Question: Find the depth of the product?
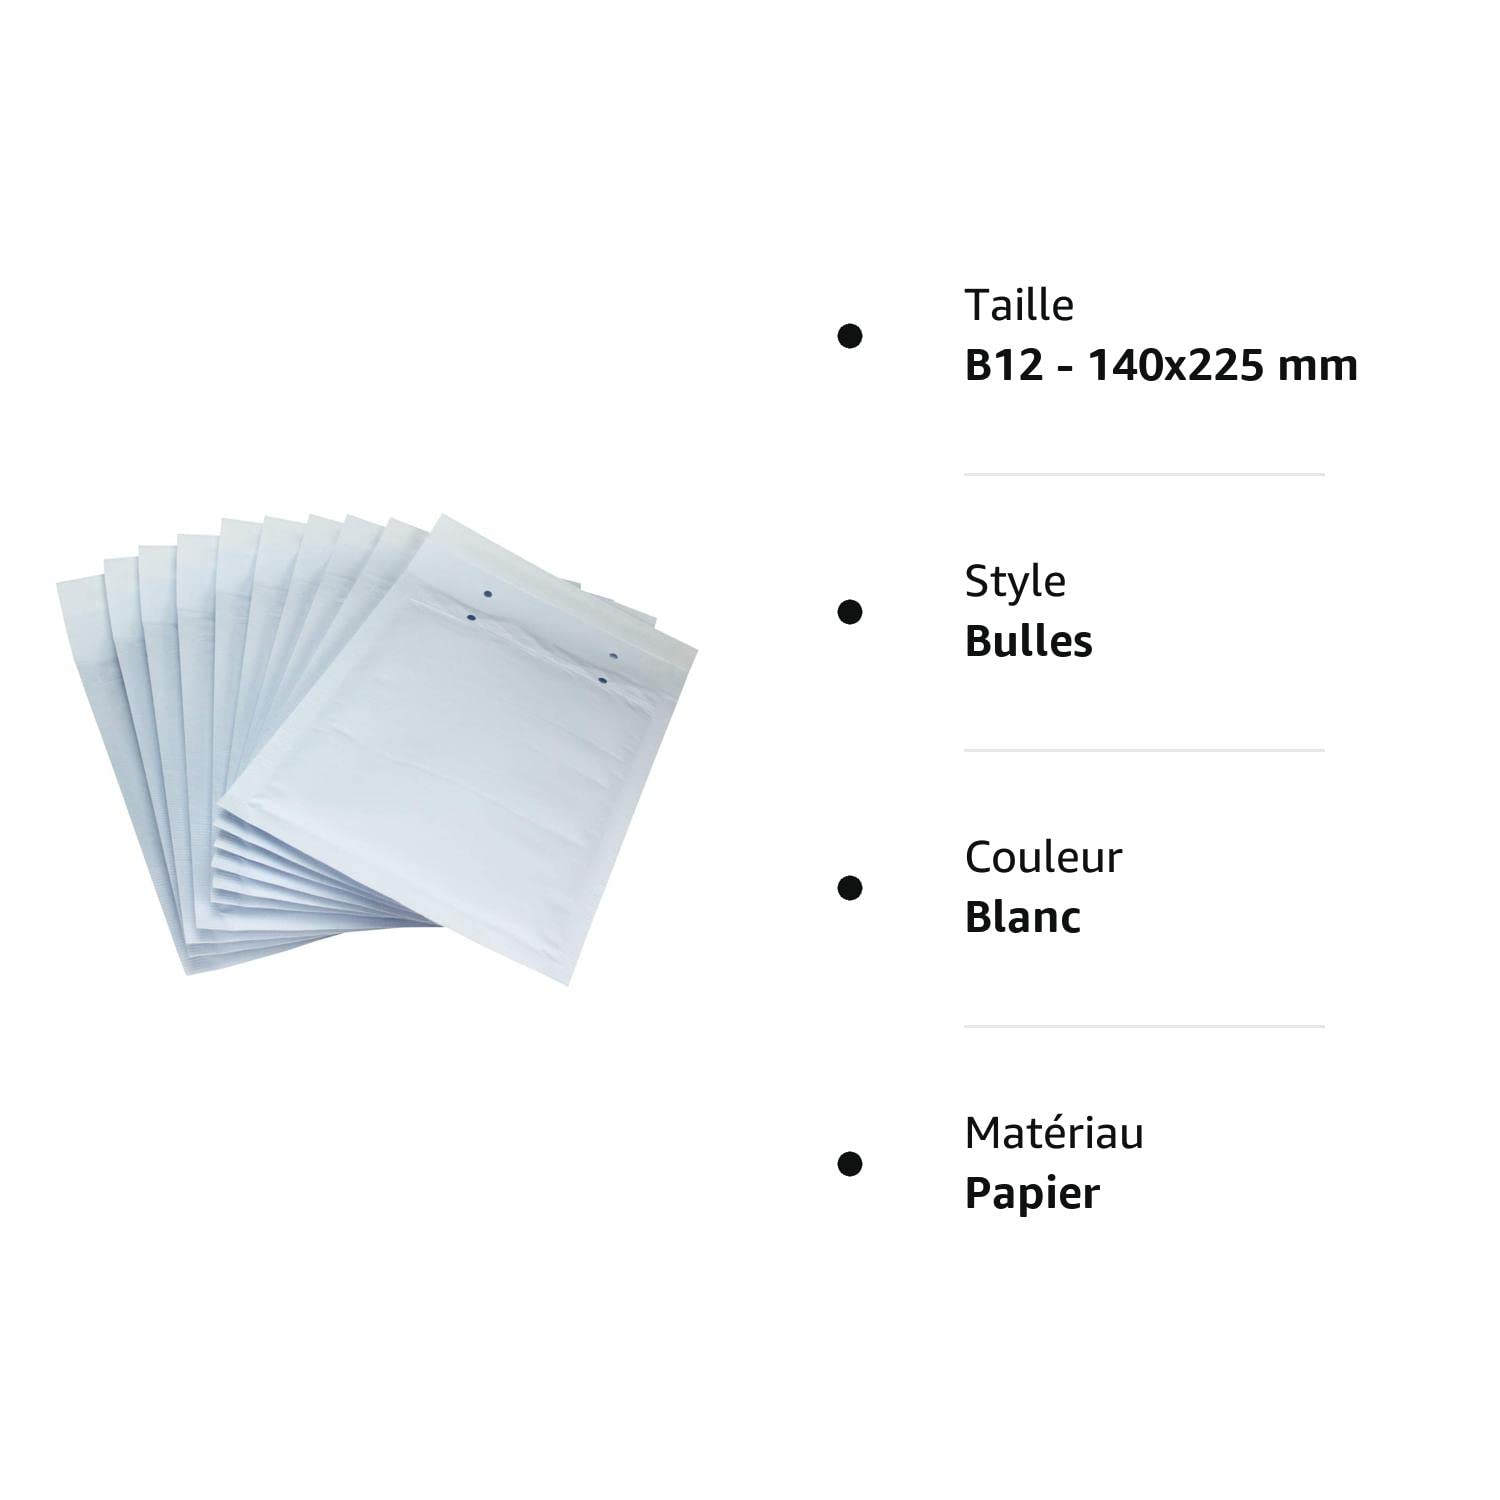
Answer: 225.0 millimetre